Pili, Camarines Sur

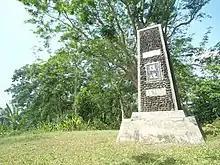

The first recorded history of Pili started during the promulgation of Christianity in the early 1770s by the Spanish missionaries, when the town houses the ""Cimarrones"" or the ""Remontados"" who resisted the foreign rule of the neighboring Hispanic city of Nueva Caceres. The early center of settlement in the town was located in "Binanuaanan" (from ""banwaan"" which means town in the Bikol language) until missionaries transferred it to the present site of the town proper where the St. Raphael Archangel Church is located.